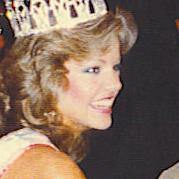
Age: 22